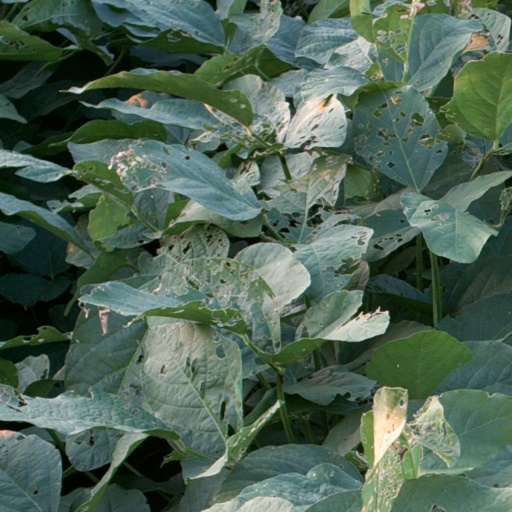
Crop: soybean